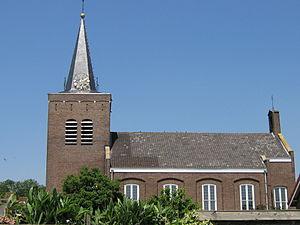
Ellewoutsdijk est un petit village de la commune de Borsele, dans la province néerlandaise de Zélande. Jusqu'au 1ᵉʳ janvier 1970, Ellewoutsdijk était une commune indépendante. Le village, avec ses 410 habitants, est le plus petit de la commune.